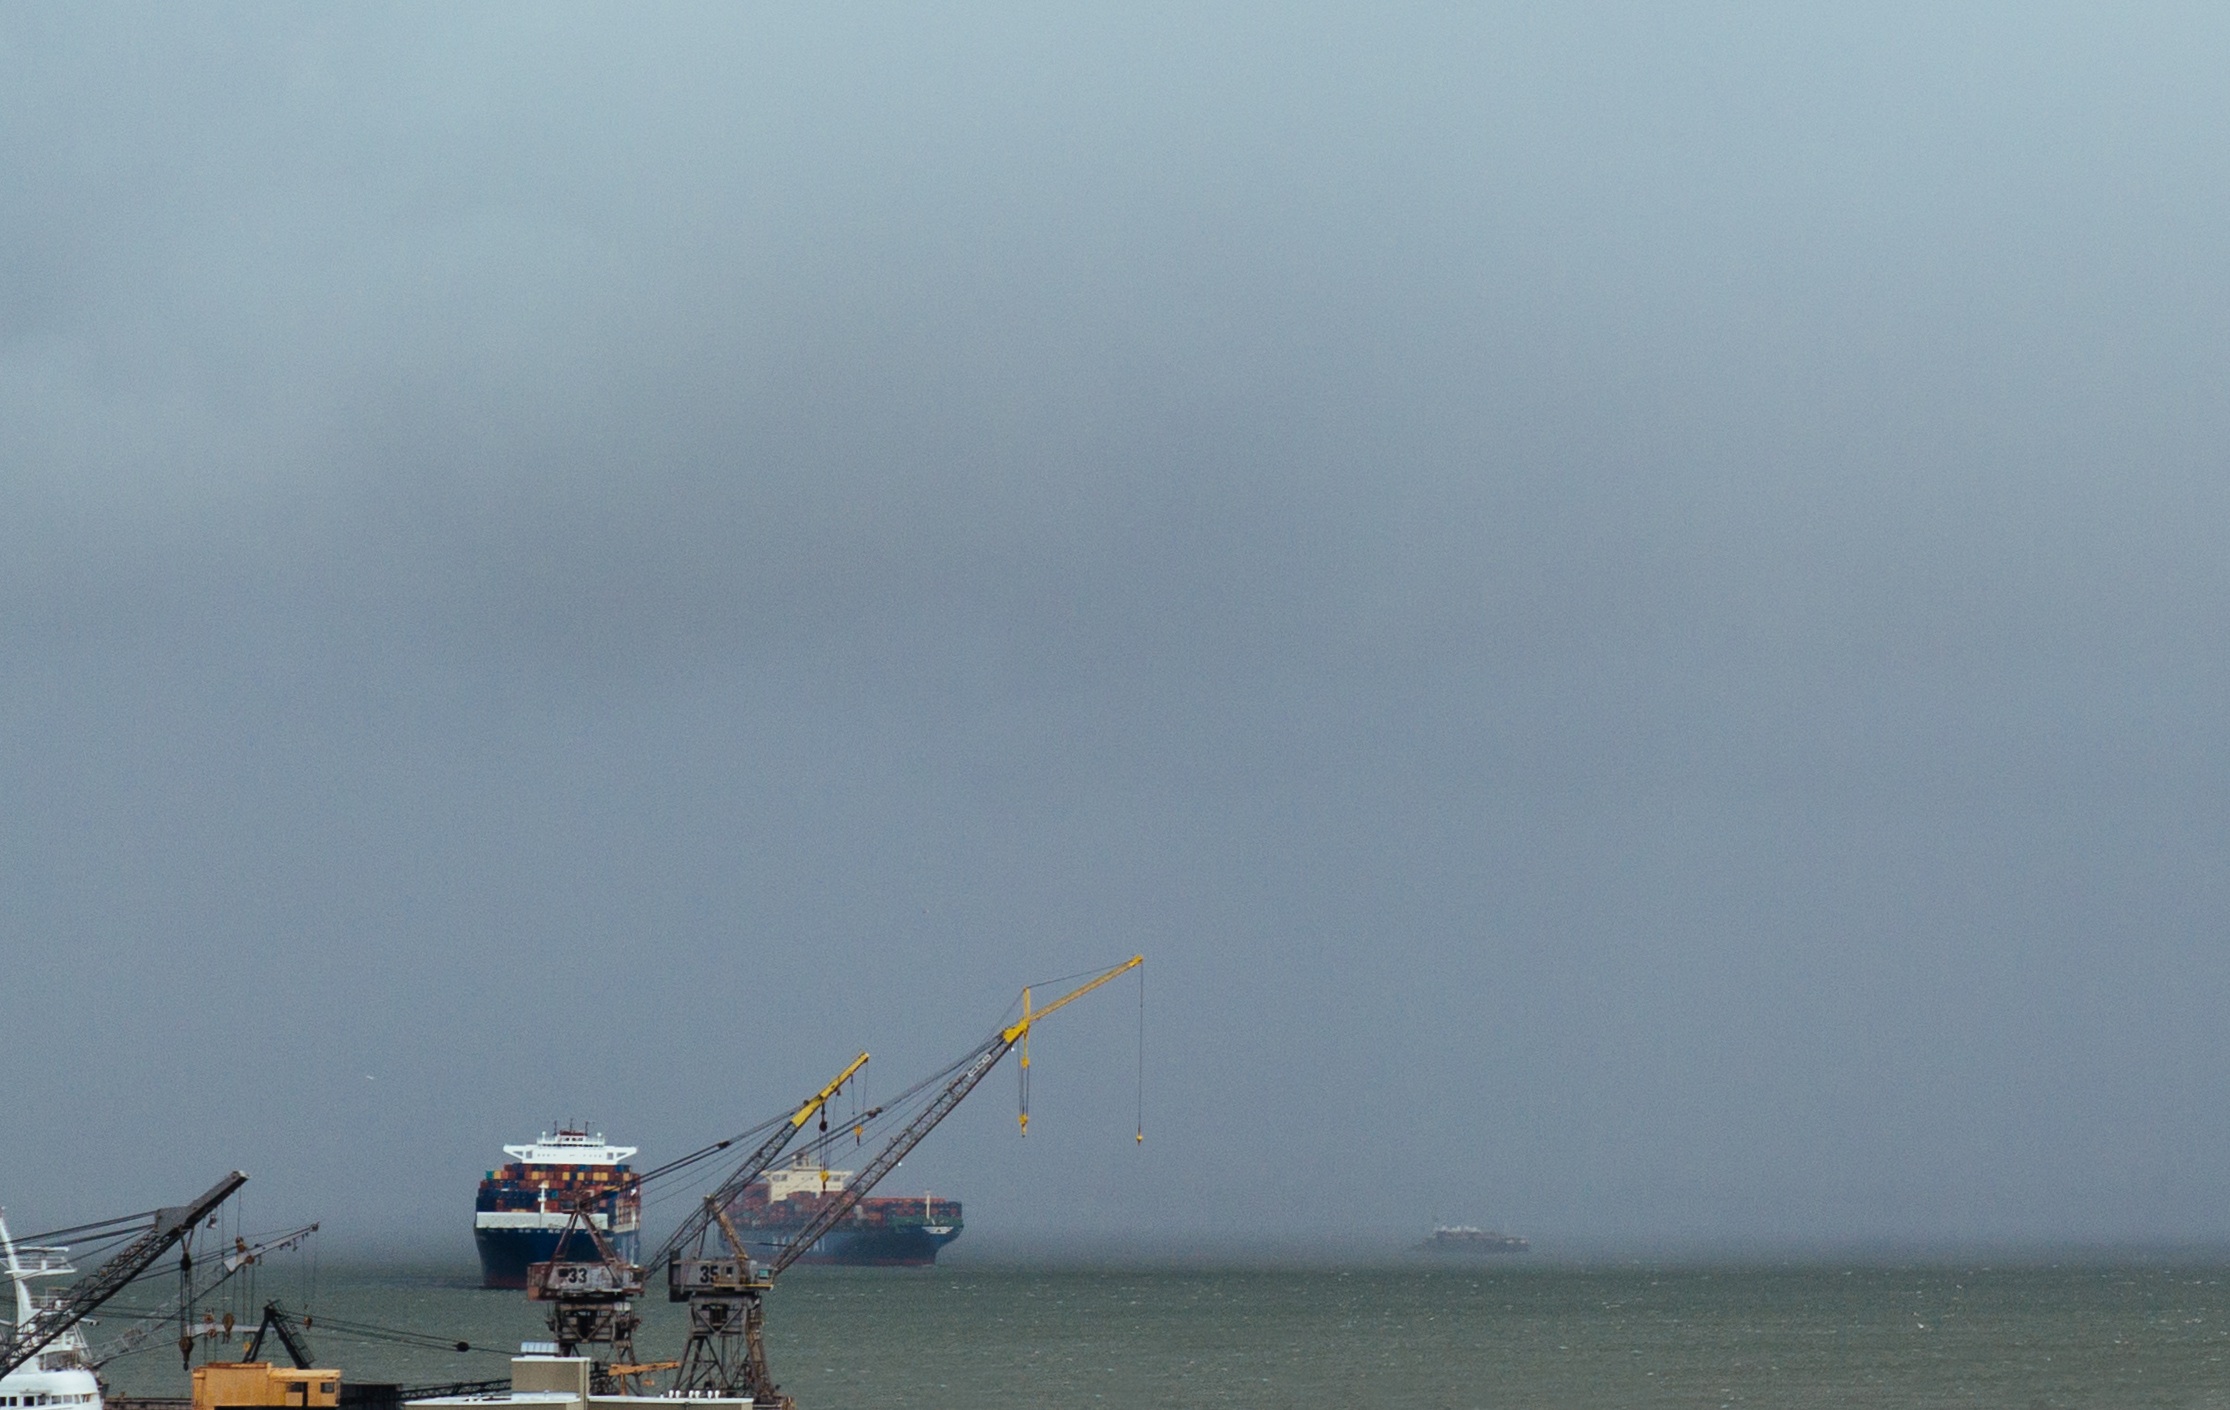
sea, wind, vehicle, weather, atmospheric phenomenon, atmosphere of earth